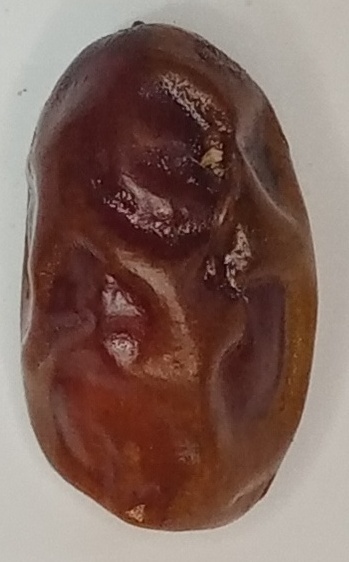
Variety: aseel
Size: large
Grade: grade-1